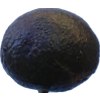
Label: black_avocado